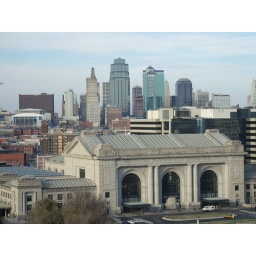
Kansas City station - station is the white classical building in the foreground